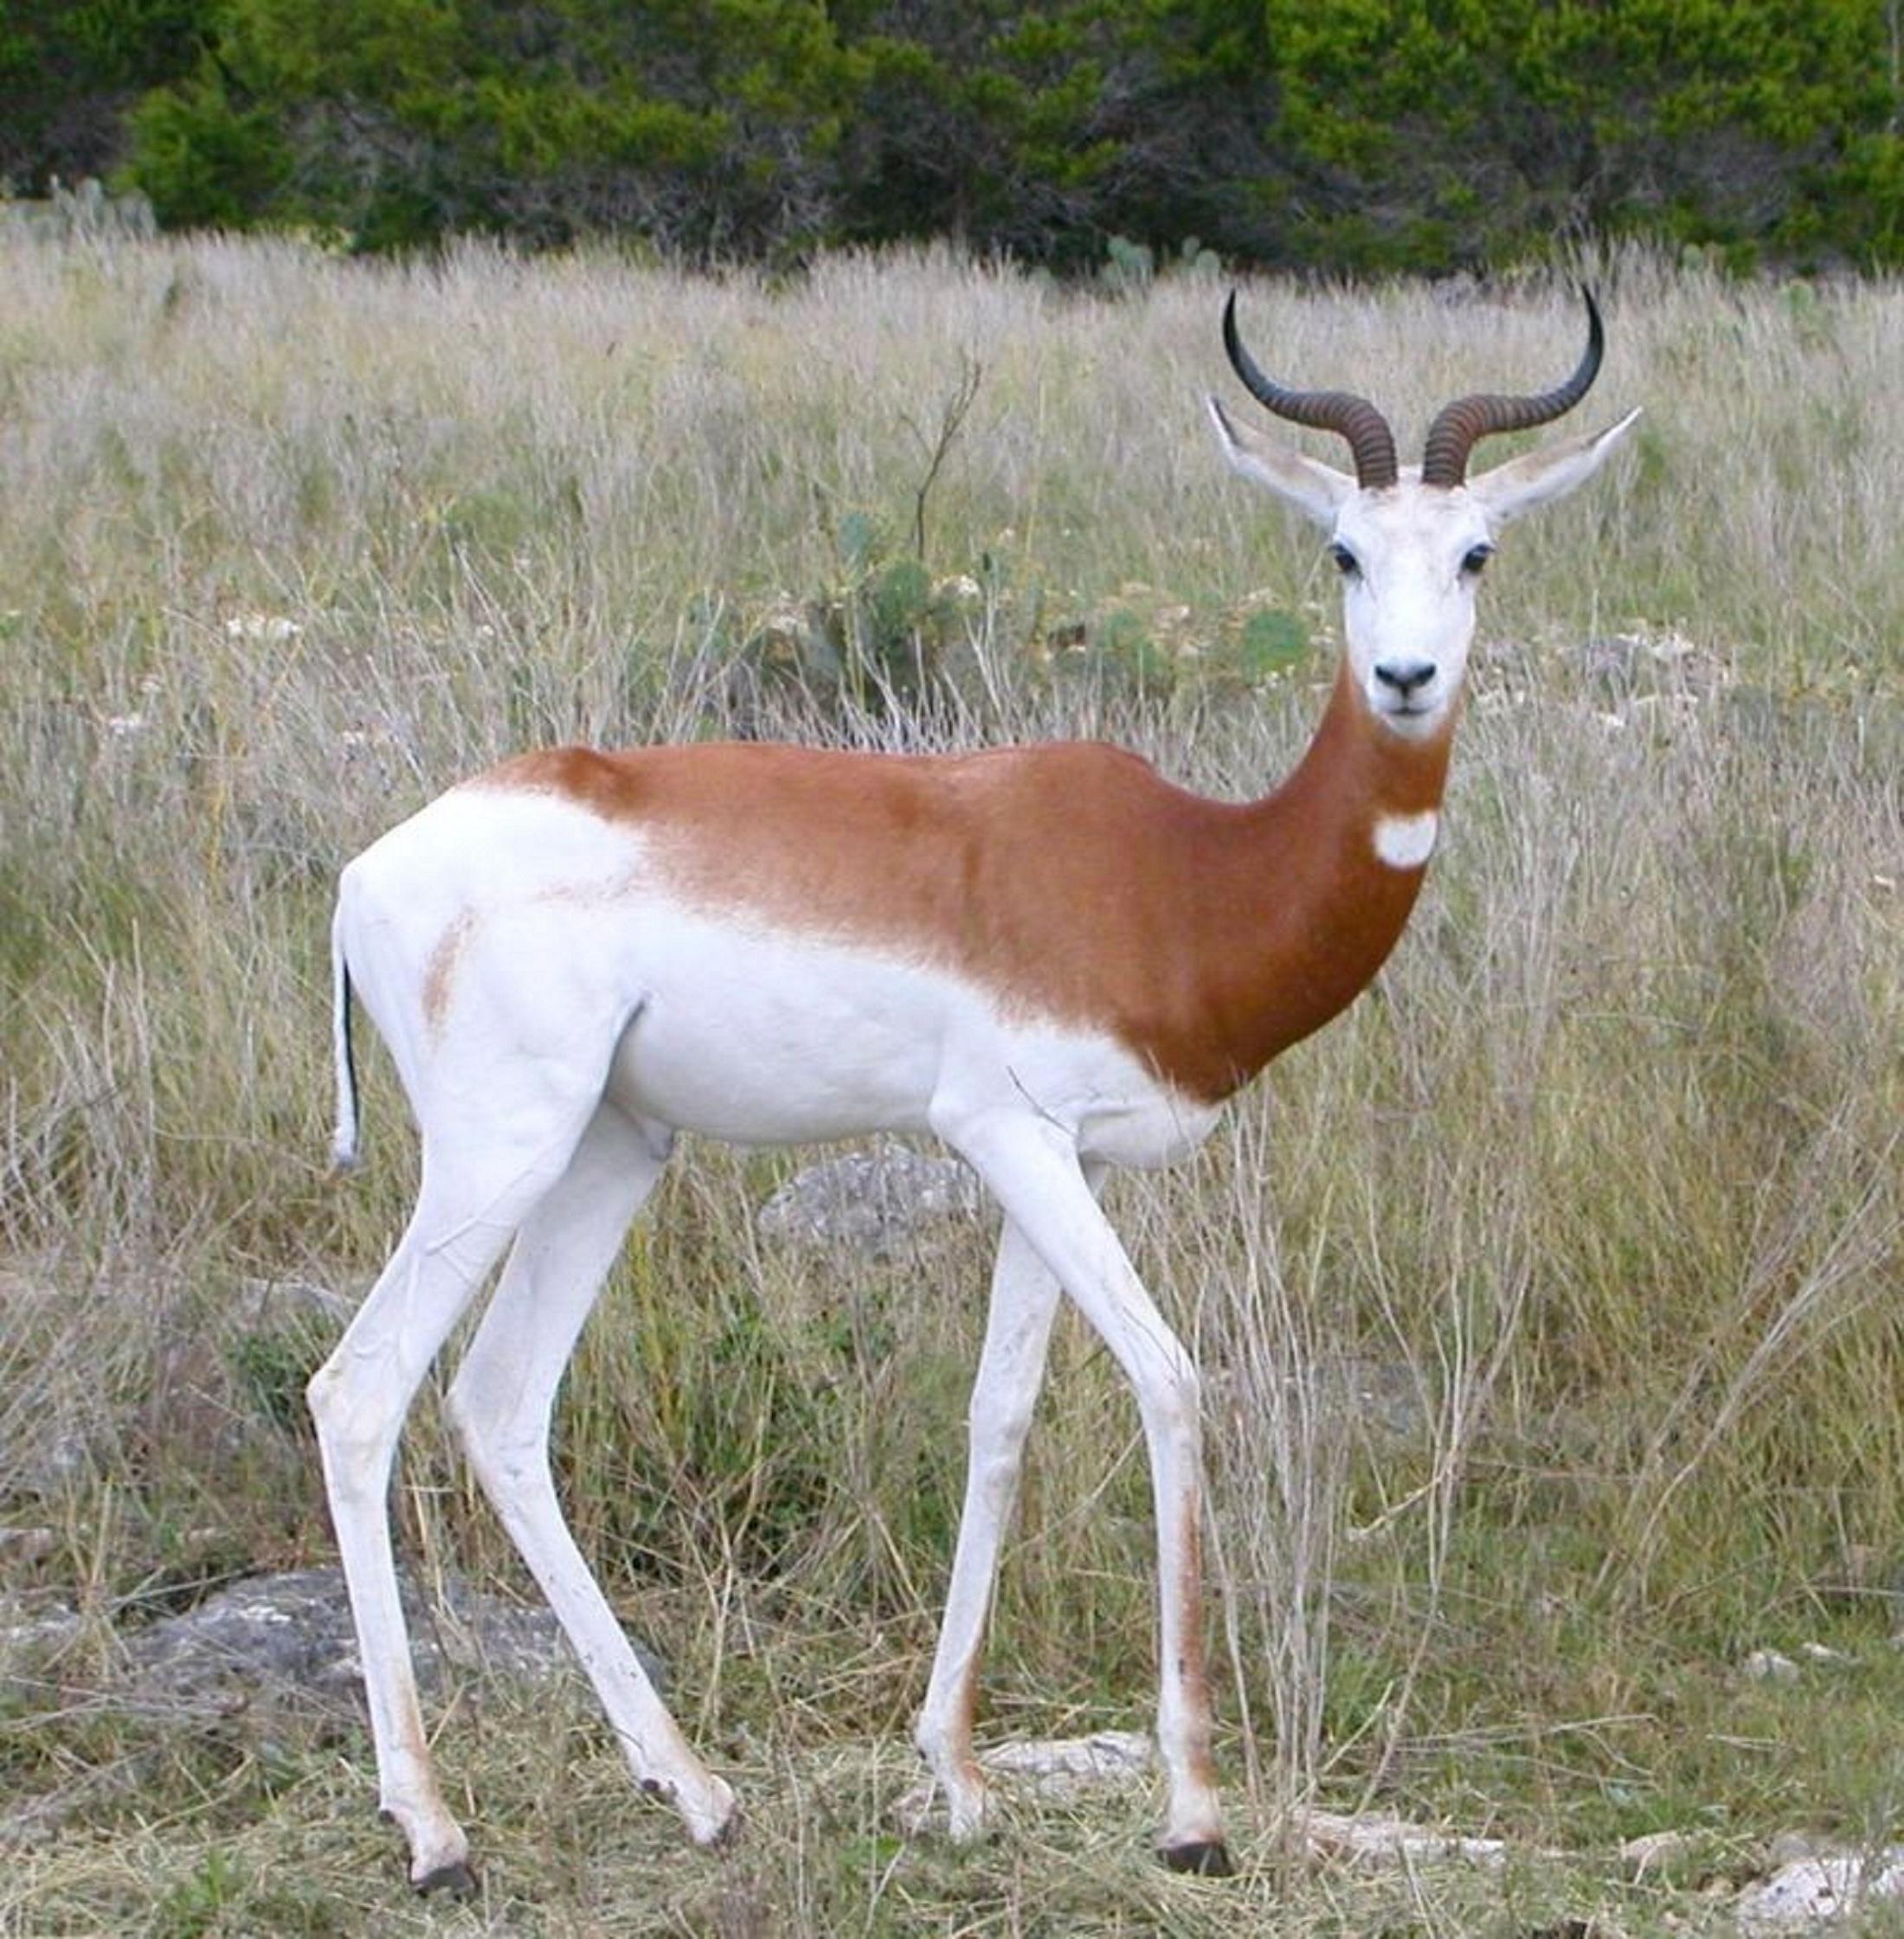
nature, animal, wildlife, mammal, fauna, antelope, outdoors, gazelle, vertebrate, impala, staring, white tailed deer, springbok, pronghorn, antidorcas marsupialis